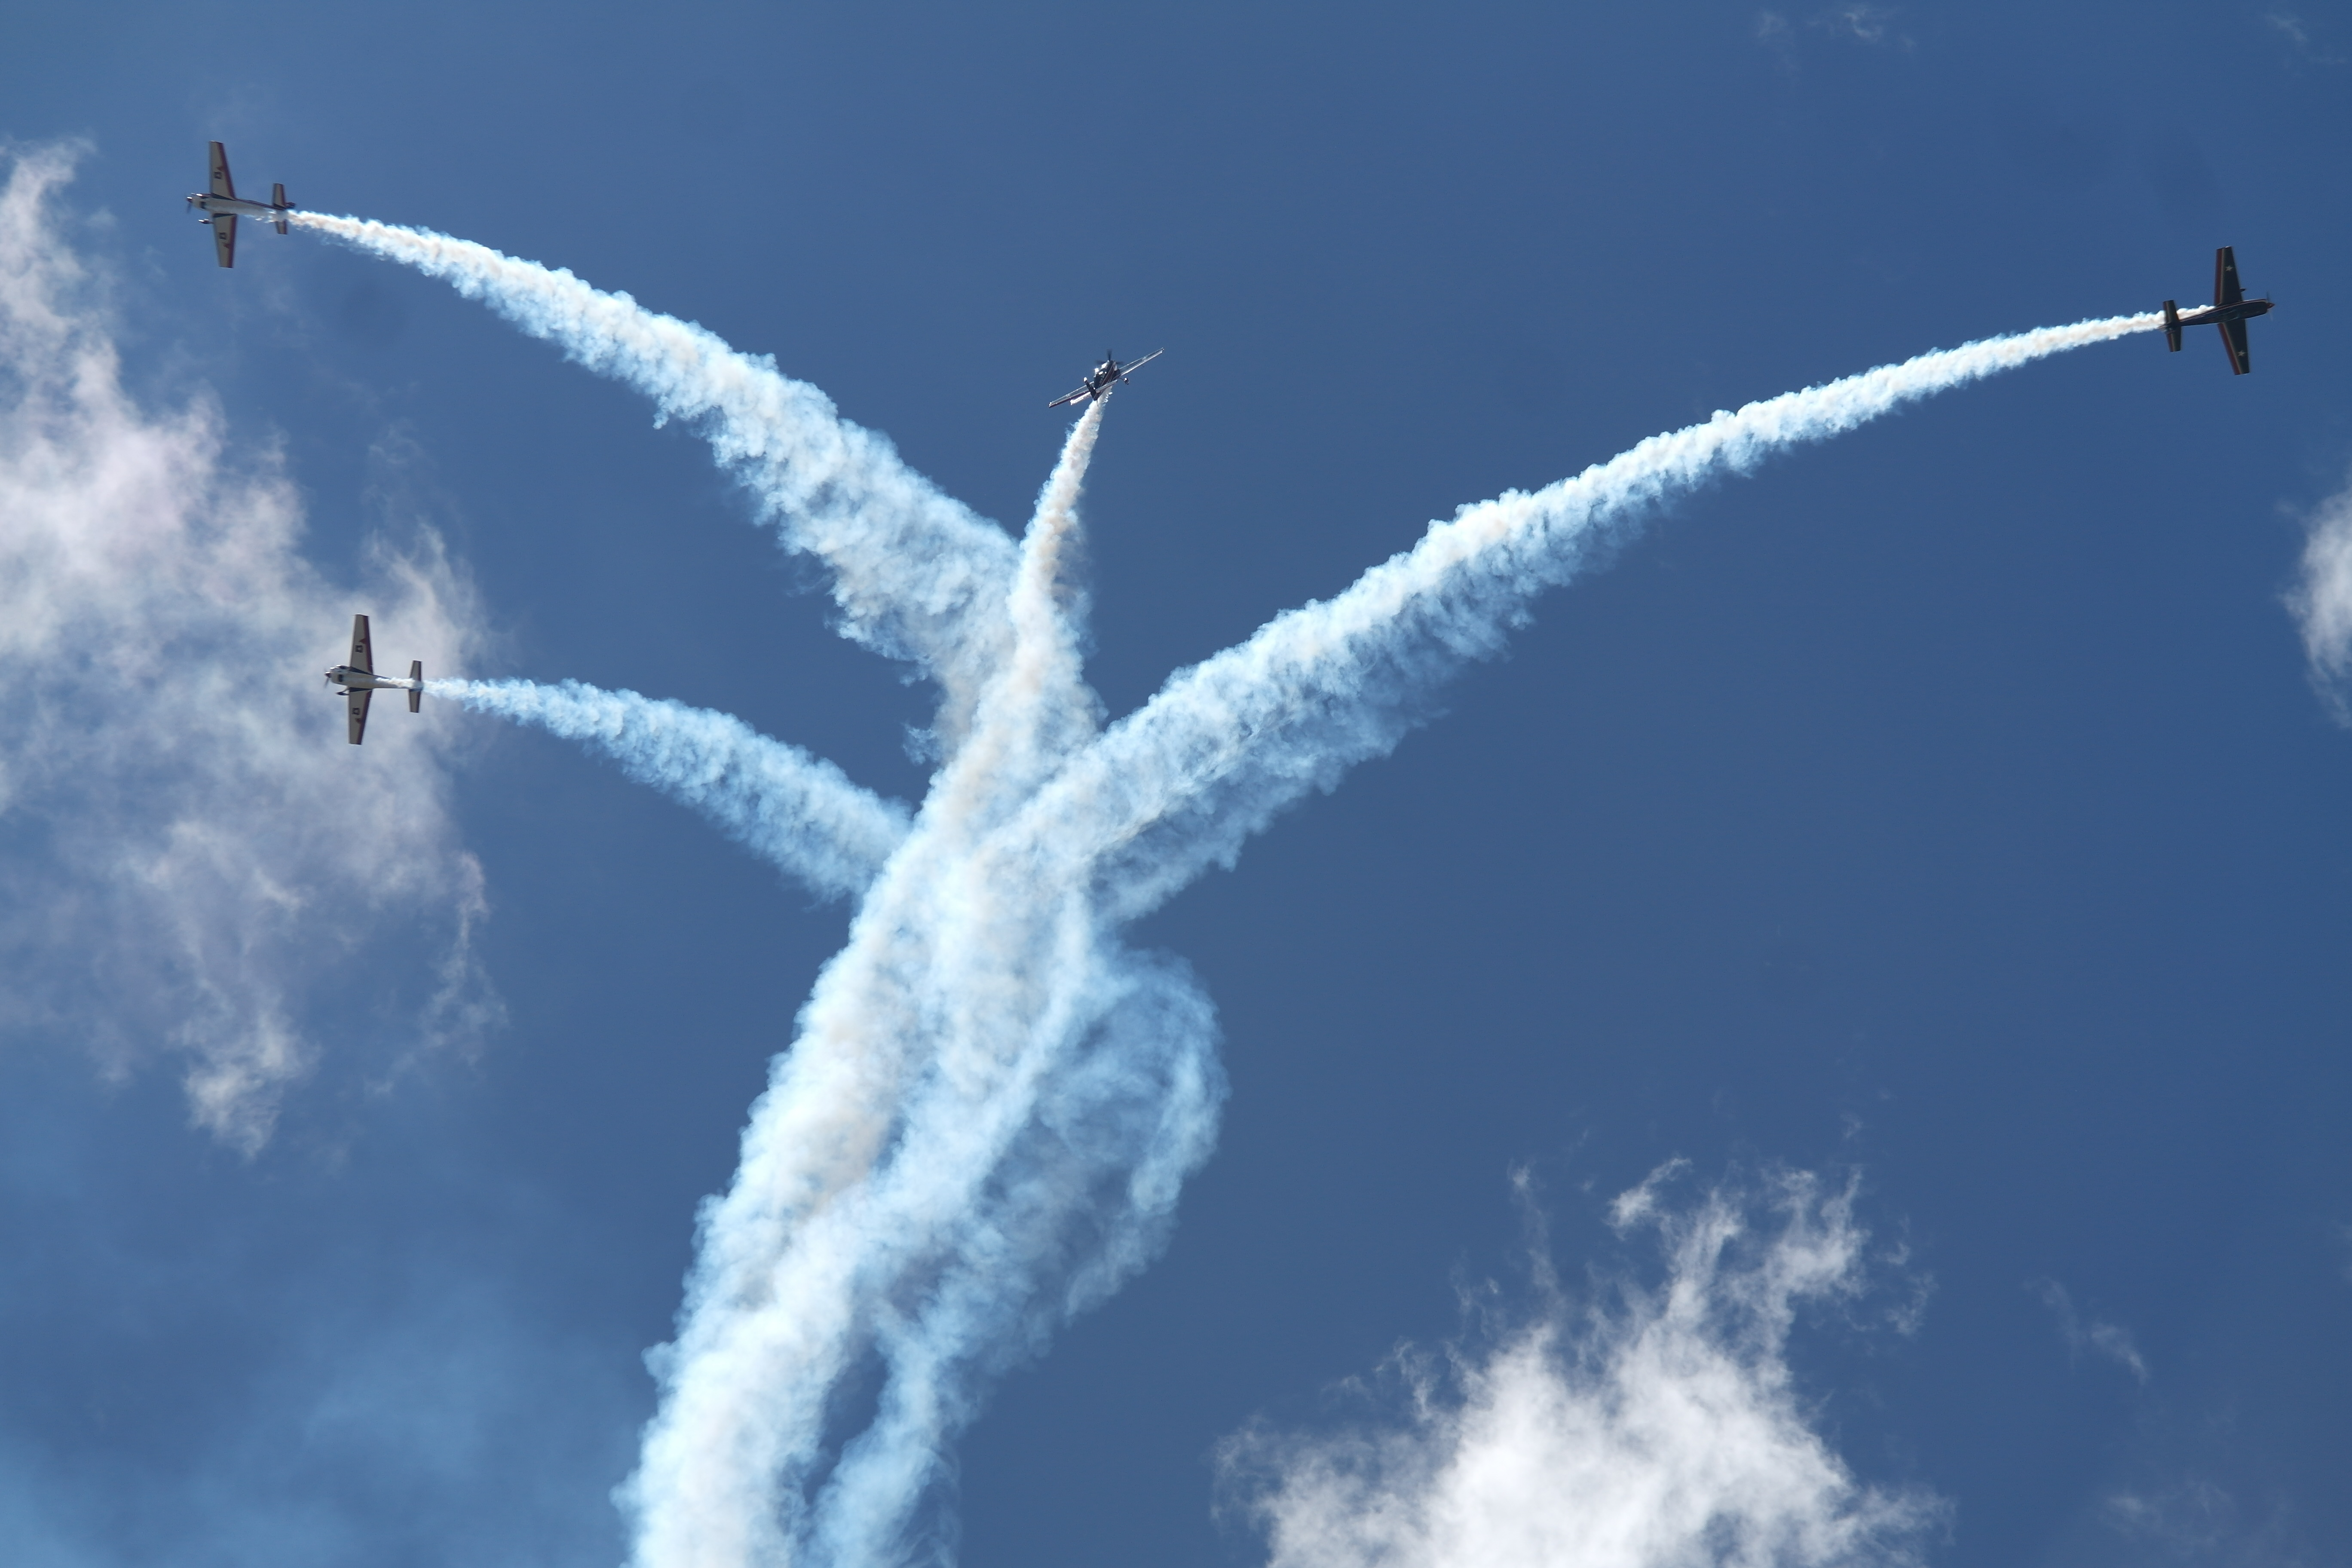
fly, acrobatics, sky, plane, air, avion, aviation, smoke, air show, aerobatics, daytime, airplane, aerospace engineering, air travel, flight, general aviation, atmosphere, cloud, aircraft, air force, air sports, public event, cumulus, wing